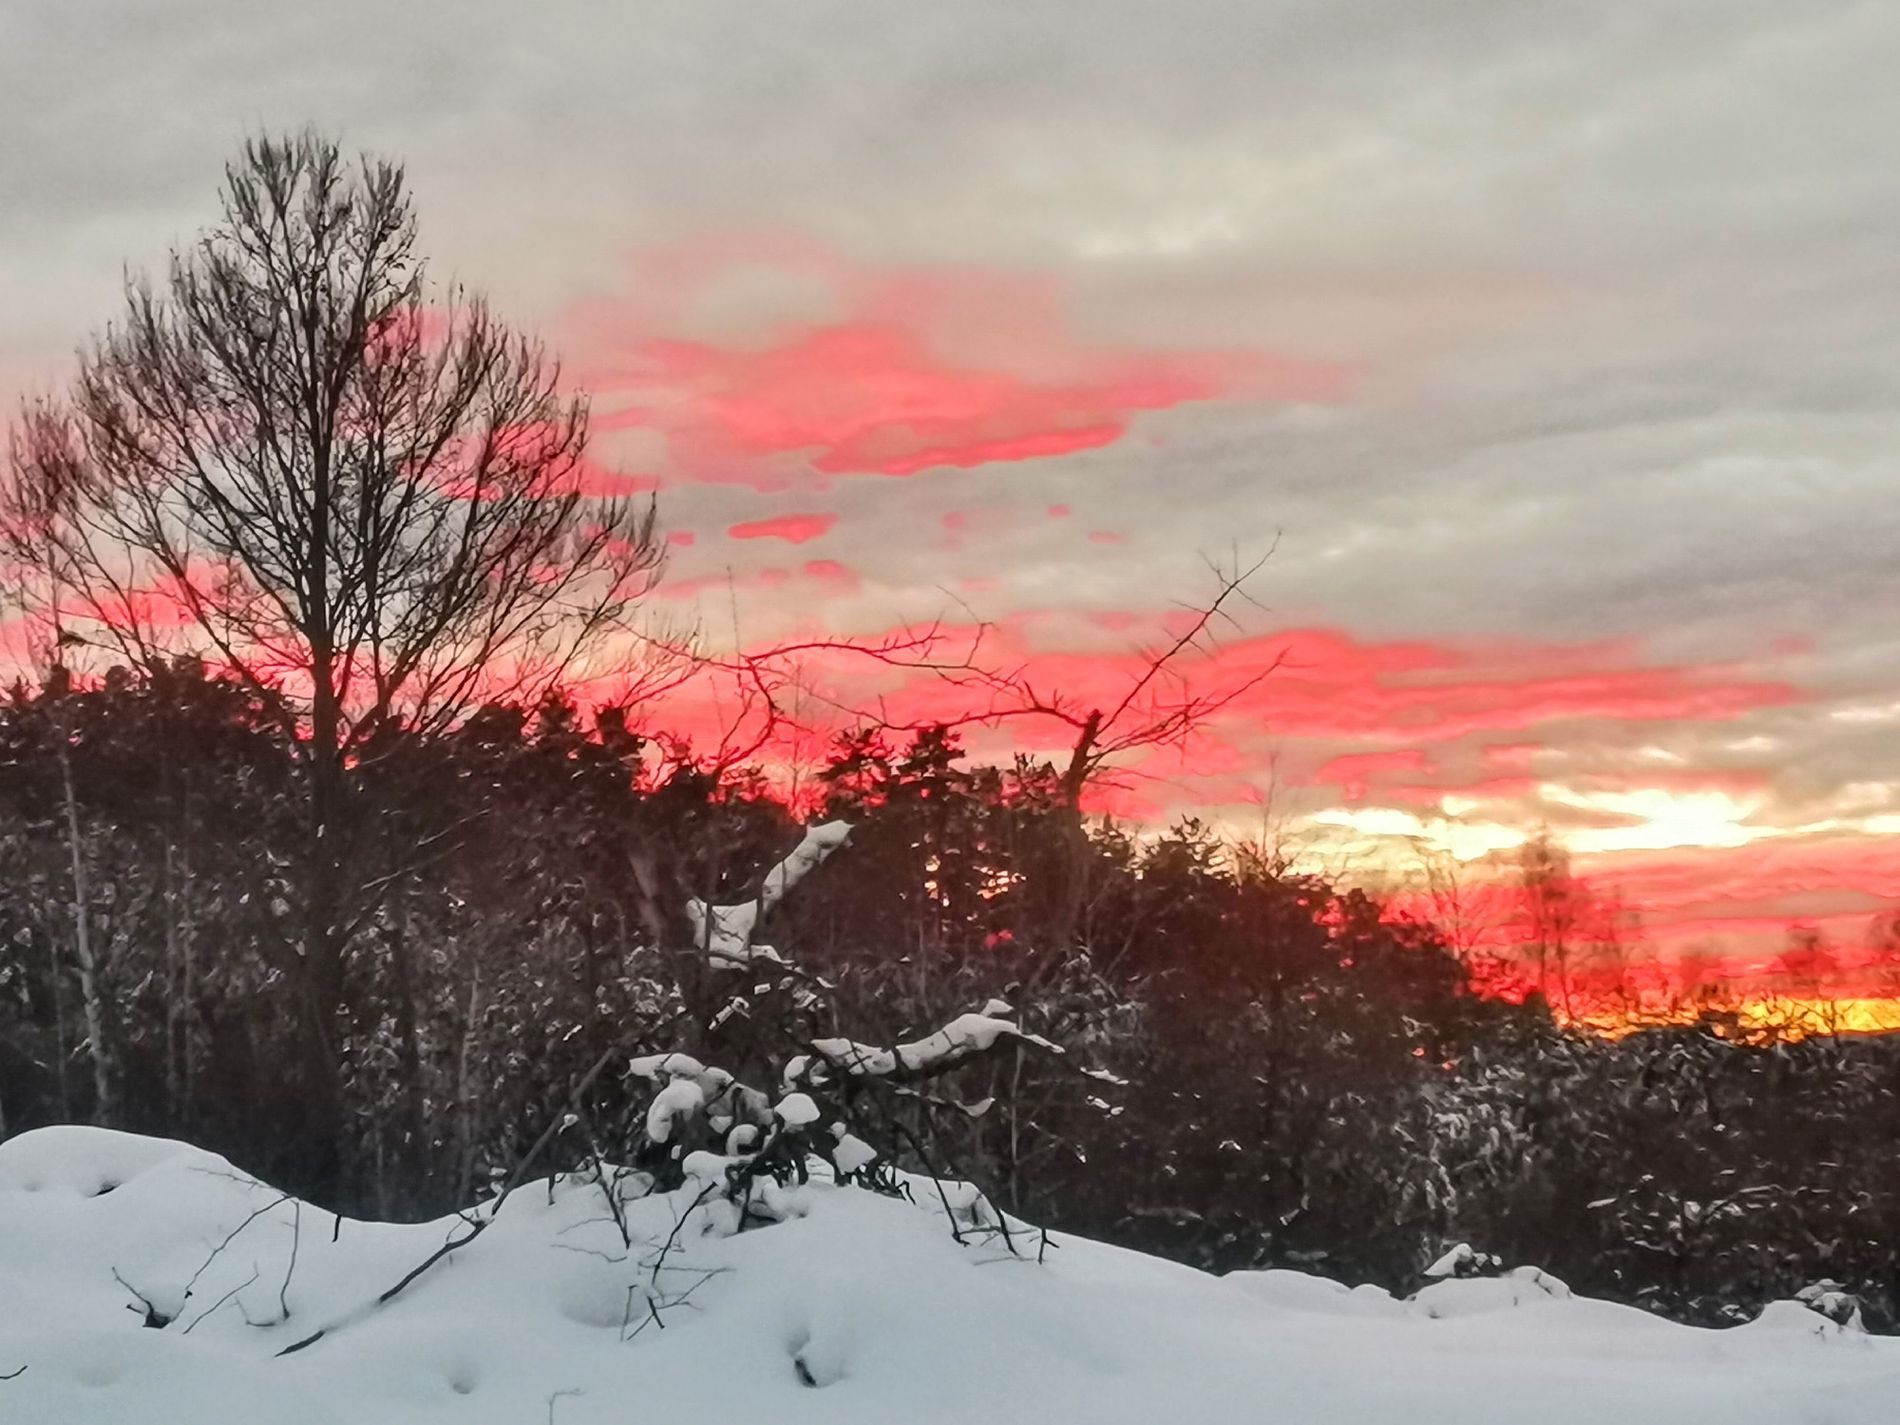
Frozen Silence
The image features snow-covered trees, their branches delicately coated in soft, white snow, creating a dreamy winter landscape. Above the trees, the sky is beautifully painted with a blend of vibrant colors ,The combination of the snowy forest and the colorful sky creates a magical, almost fairytale-like scene.
The photo is taken from a low upward angle, allowing the trees to frame the colorful sky in a color paleete of pink , orange and soft brown. This perspective gives a sense of depth and grandeur, making the viewer feel small in the peaceful beauty of nature. The mood is calm, reflective, and awe-inspiring, evoking feelings of peace and wonder. It captures the quiet beauty of winter and the fleeting magic of a colorful sky.
Labels: Nature, Outdoors, Sky, Plant, Tree, Vegetation, Land, Woodland, Scenery, Sunrise, Sunset, Horizon, Snow, Winter, Cloud, Weather, Fir, Landscape, Sunlight, trees